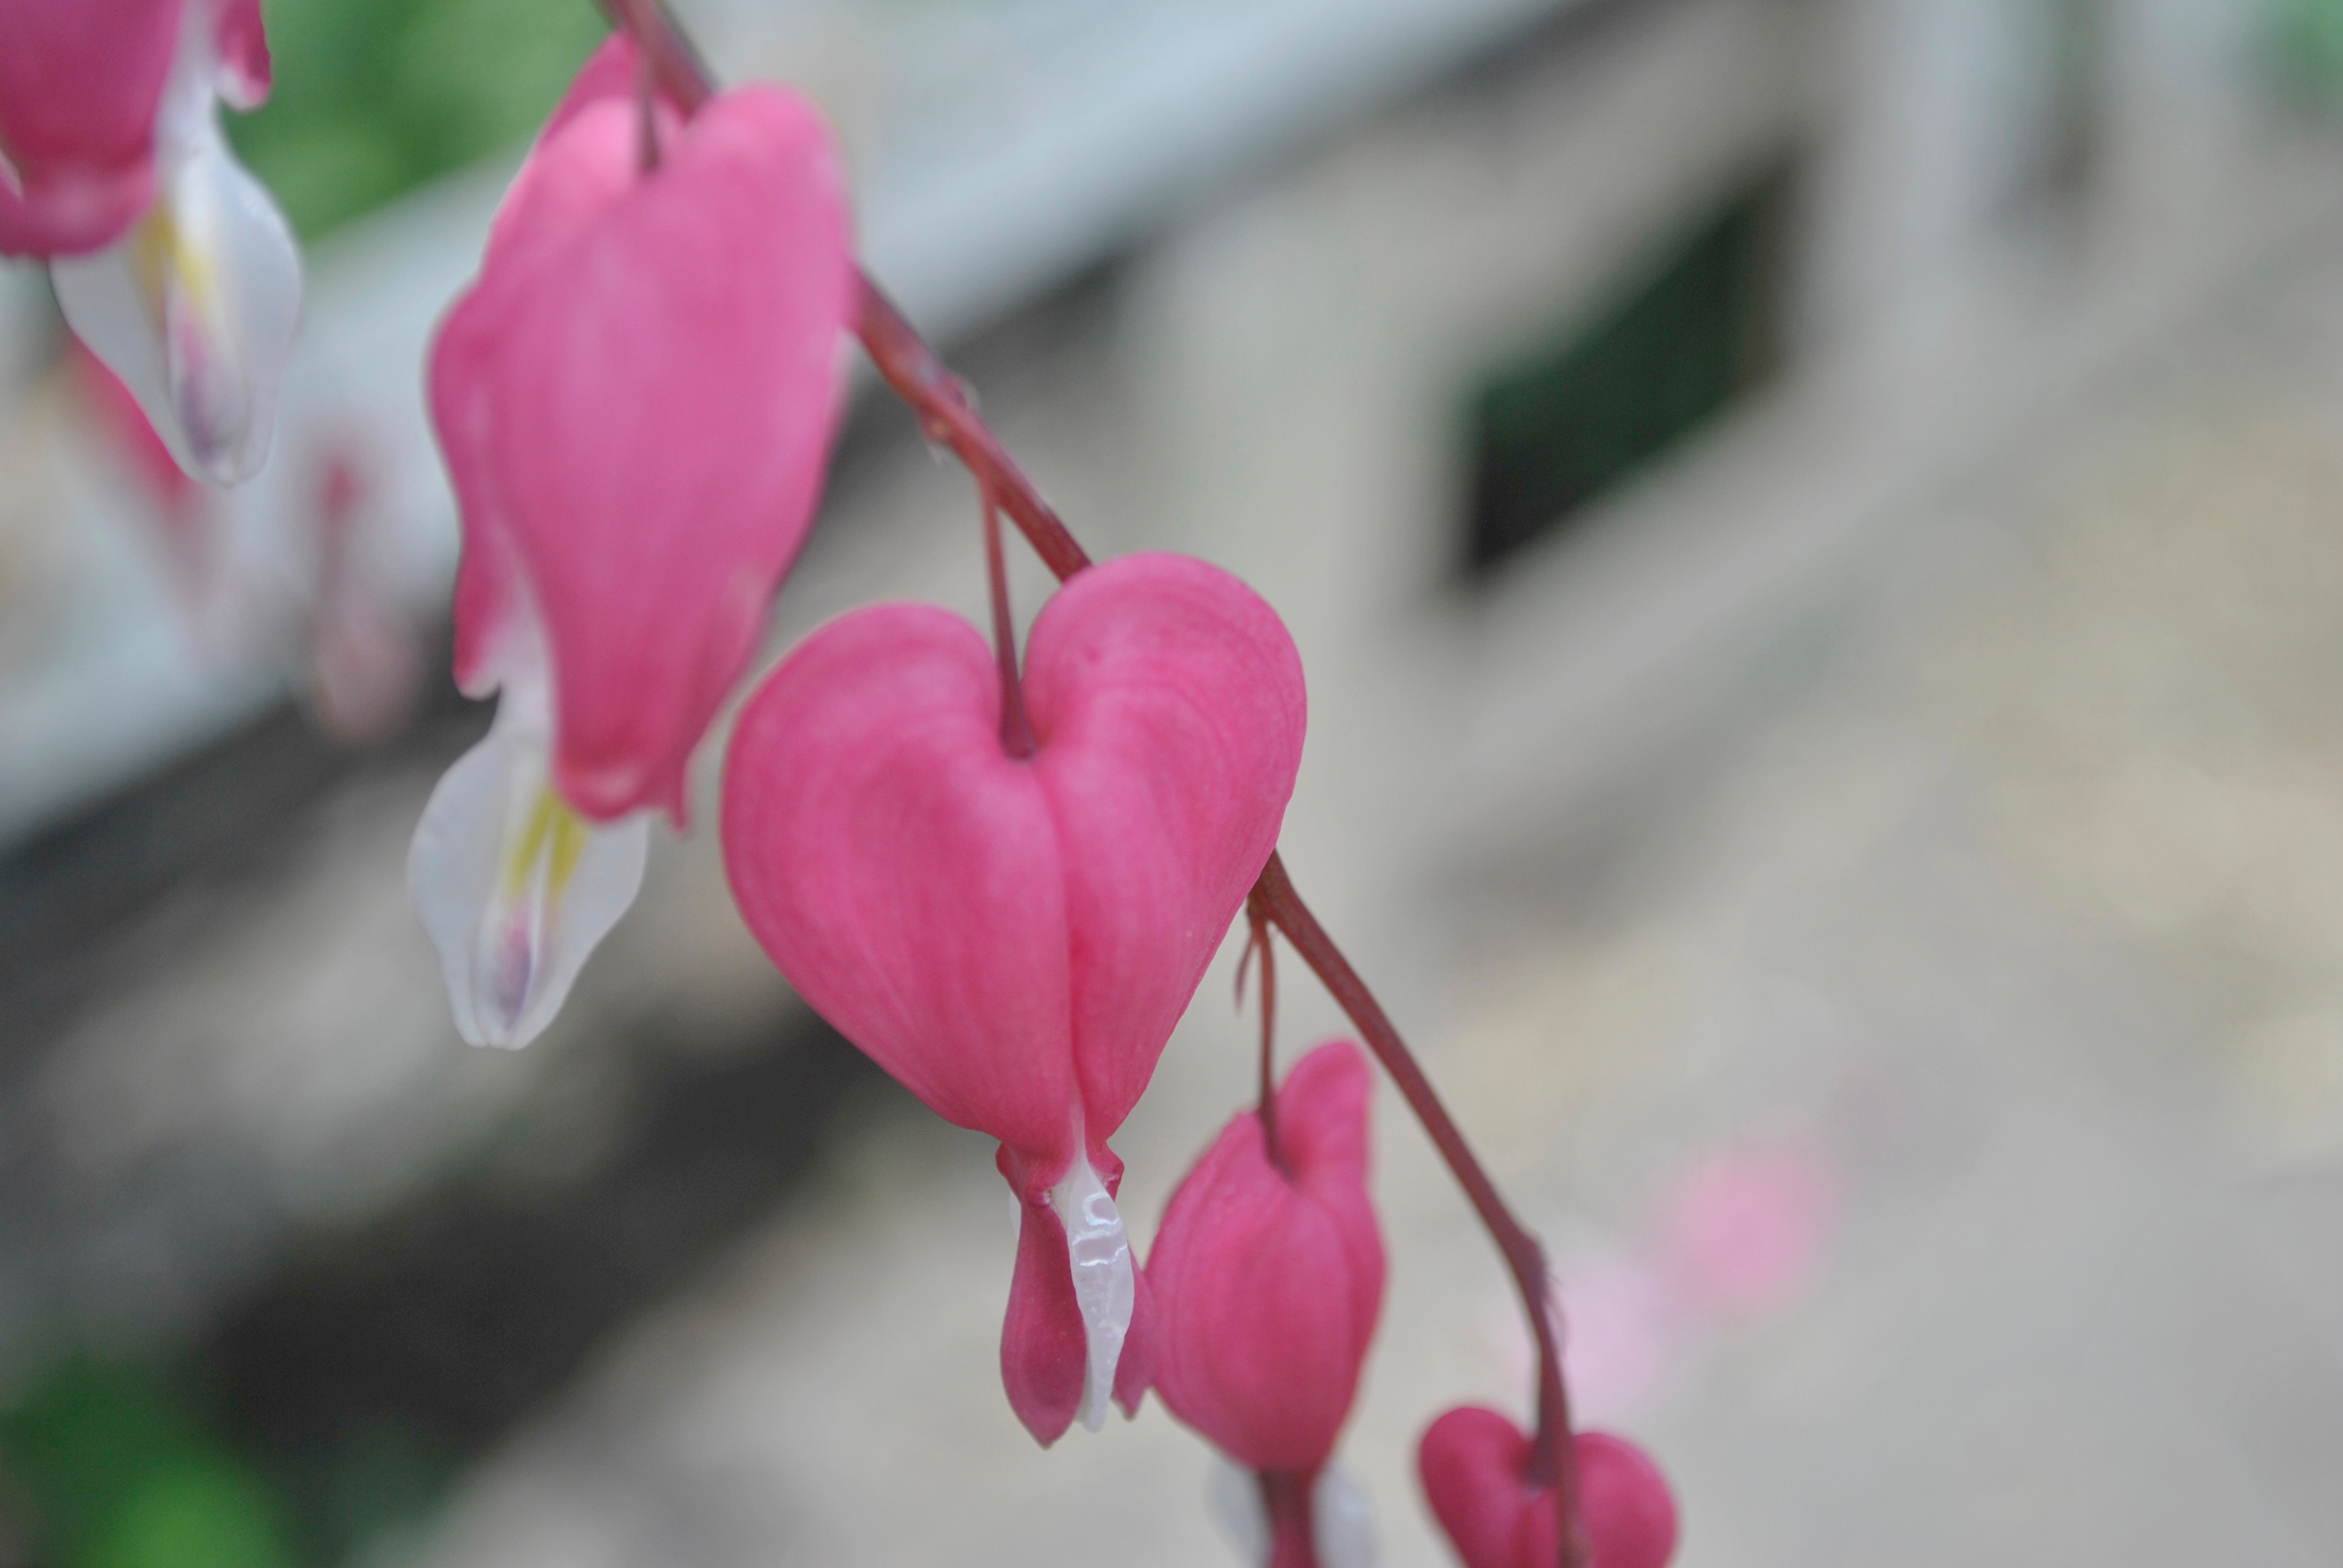
blossom, plant, leaf, flower, petal, botany, pink, flora, cyclamen, macro photography, flowering plant, plant stem, land plant